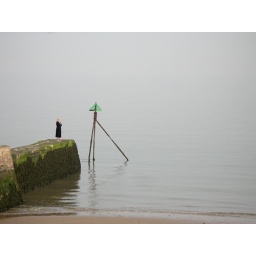
This was a bit like something from a film... A woman in black walking to the end of a pier.